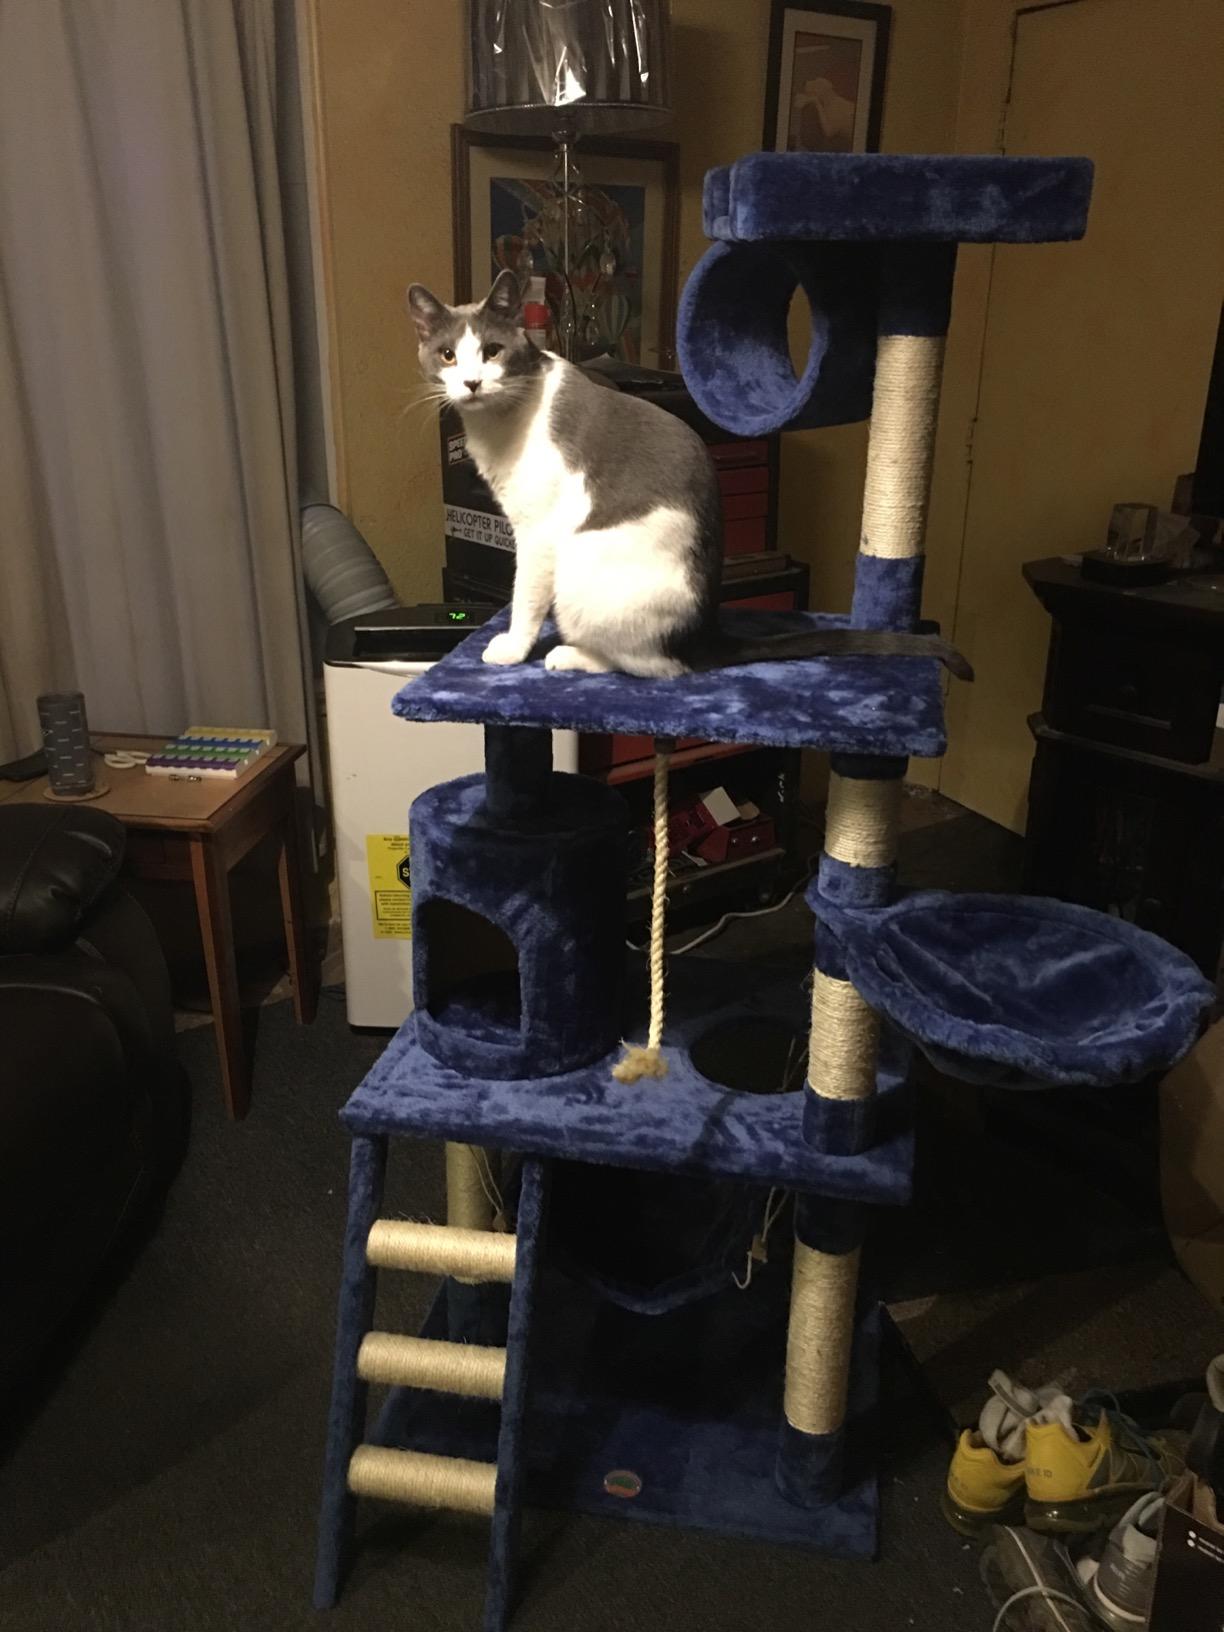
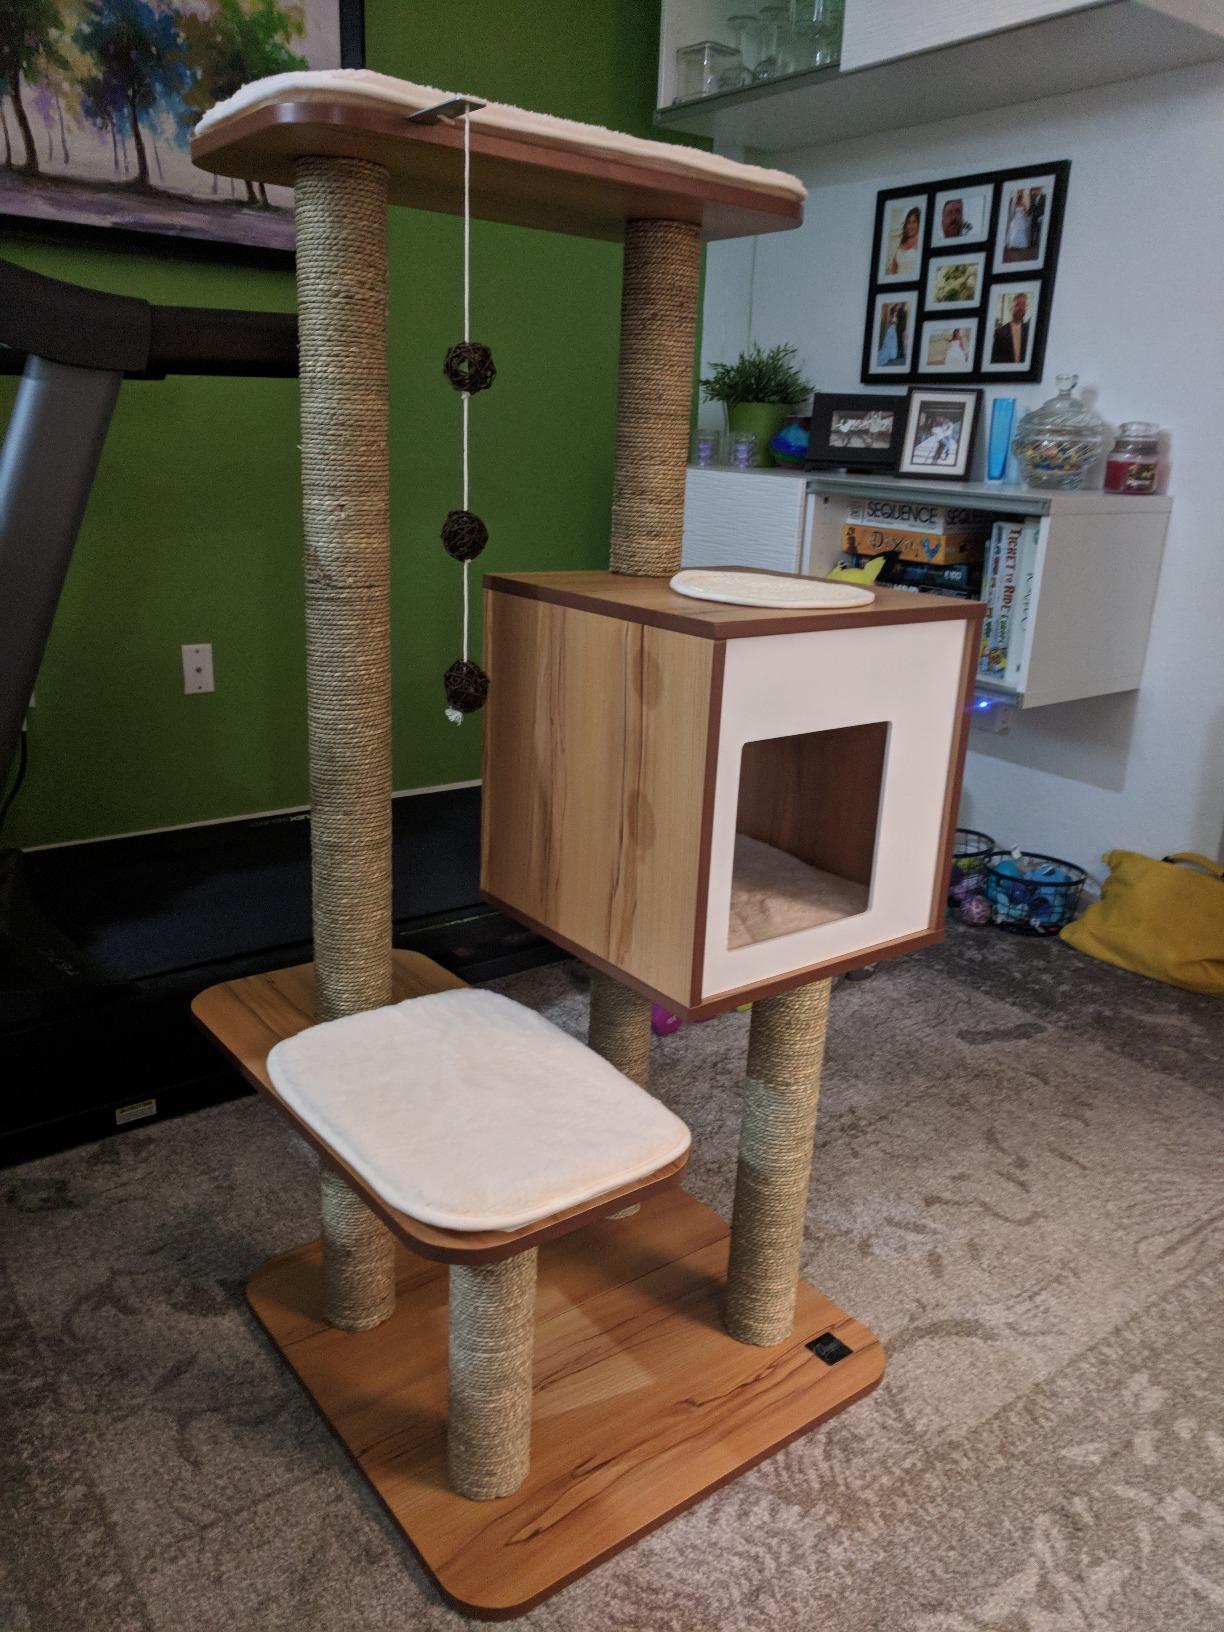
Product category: items_cat tree
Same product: no